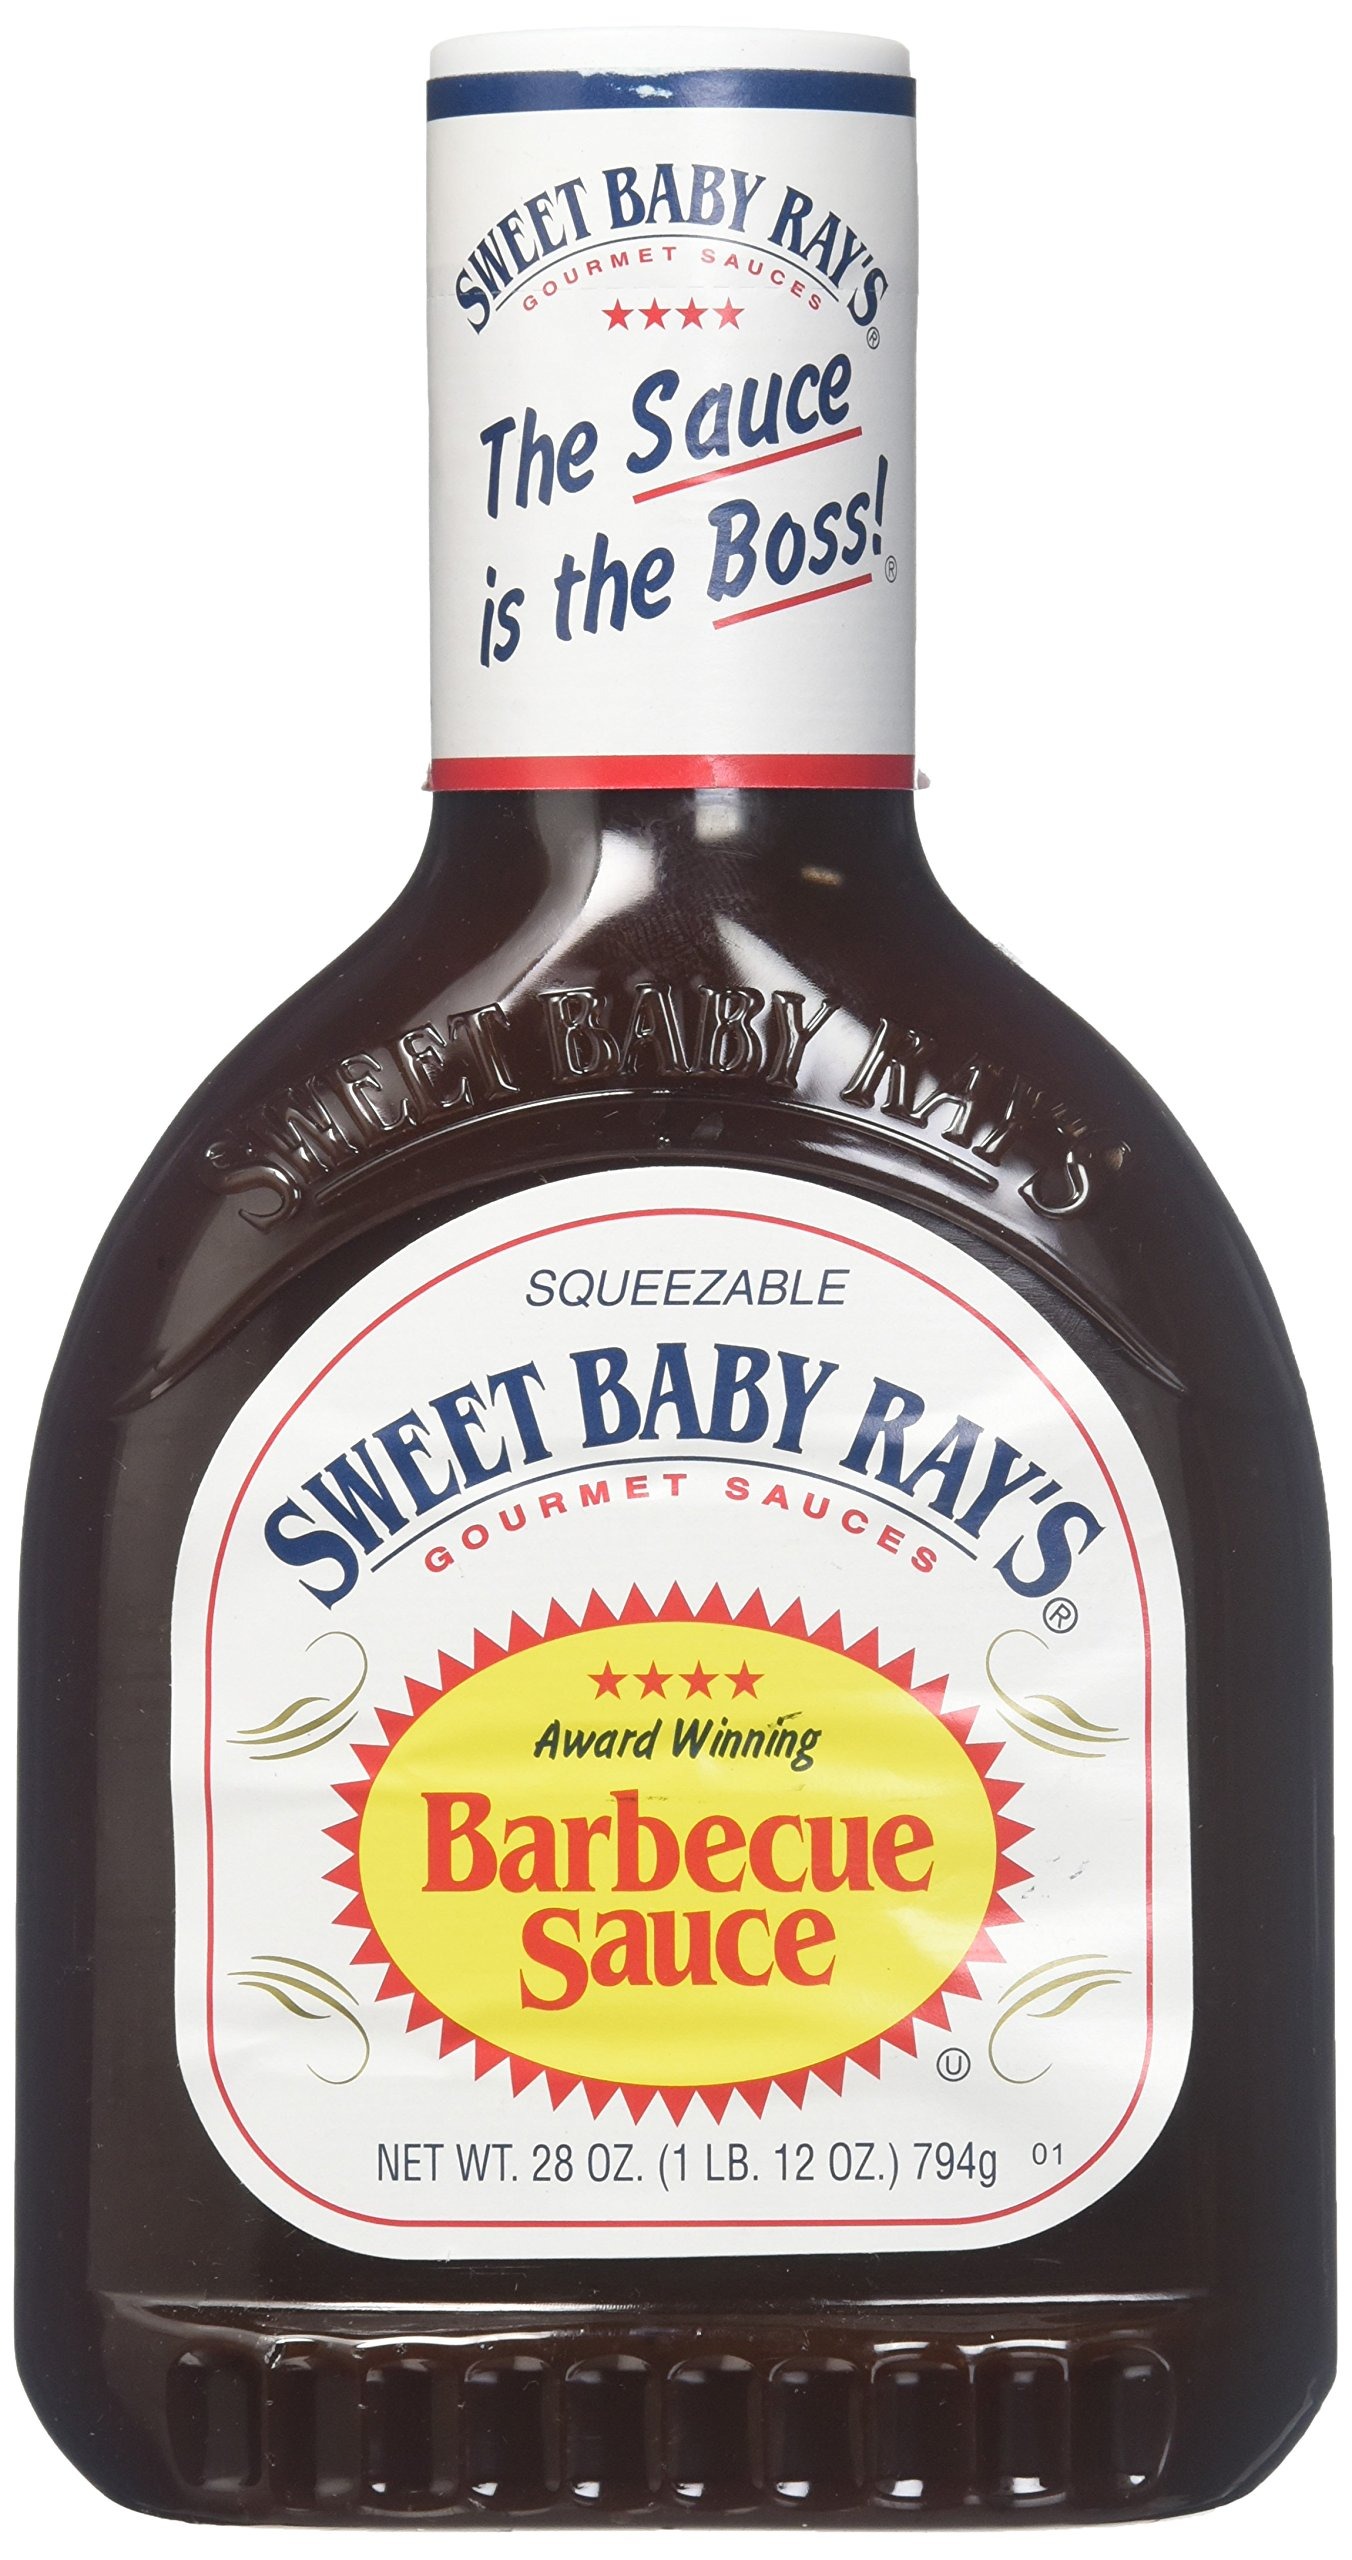
Item Name: Sweet Baby Ray's Original BBQ - 28 oz
Product Description: Whatever your taste, whatever youre craving, Sweet Baby Rays award-winning BBQ sauce makes it taste better. The taste is thick and sweet with a kick. Fans say its the best damn sauce theyve ever had. But dont take their word for it, pop a cap for yourself and pour it
Value: 28.0
Unit: Fl Oz

Price: 4.025